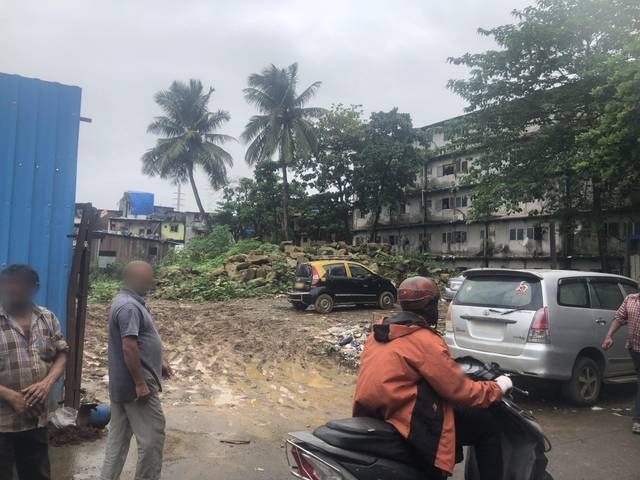
Region: India
Coordinates: 19.2, 72.829